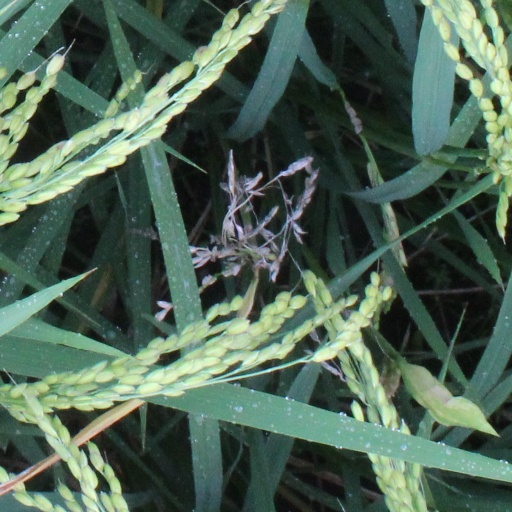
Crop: rice